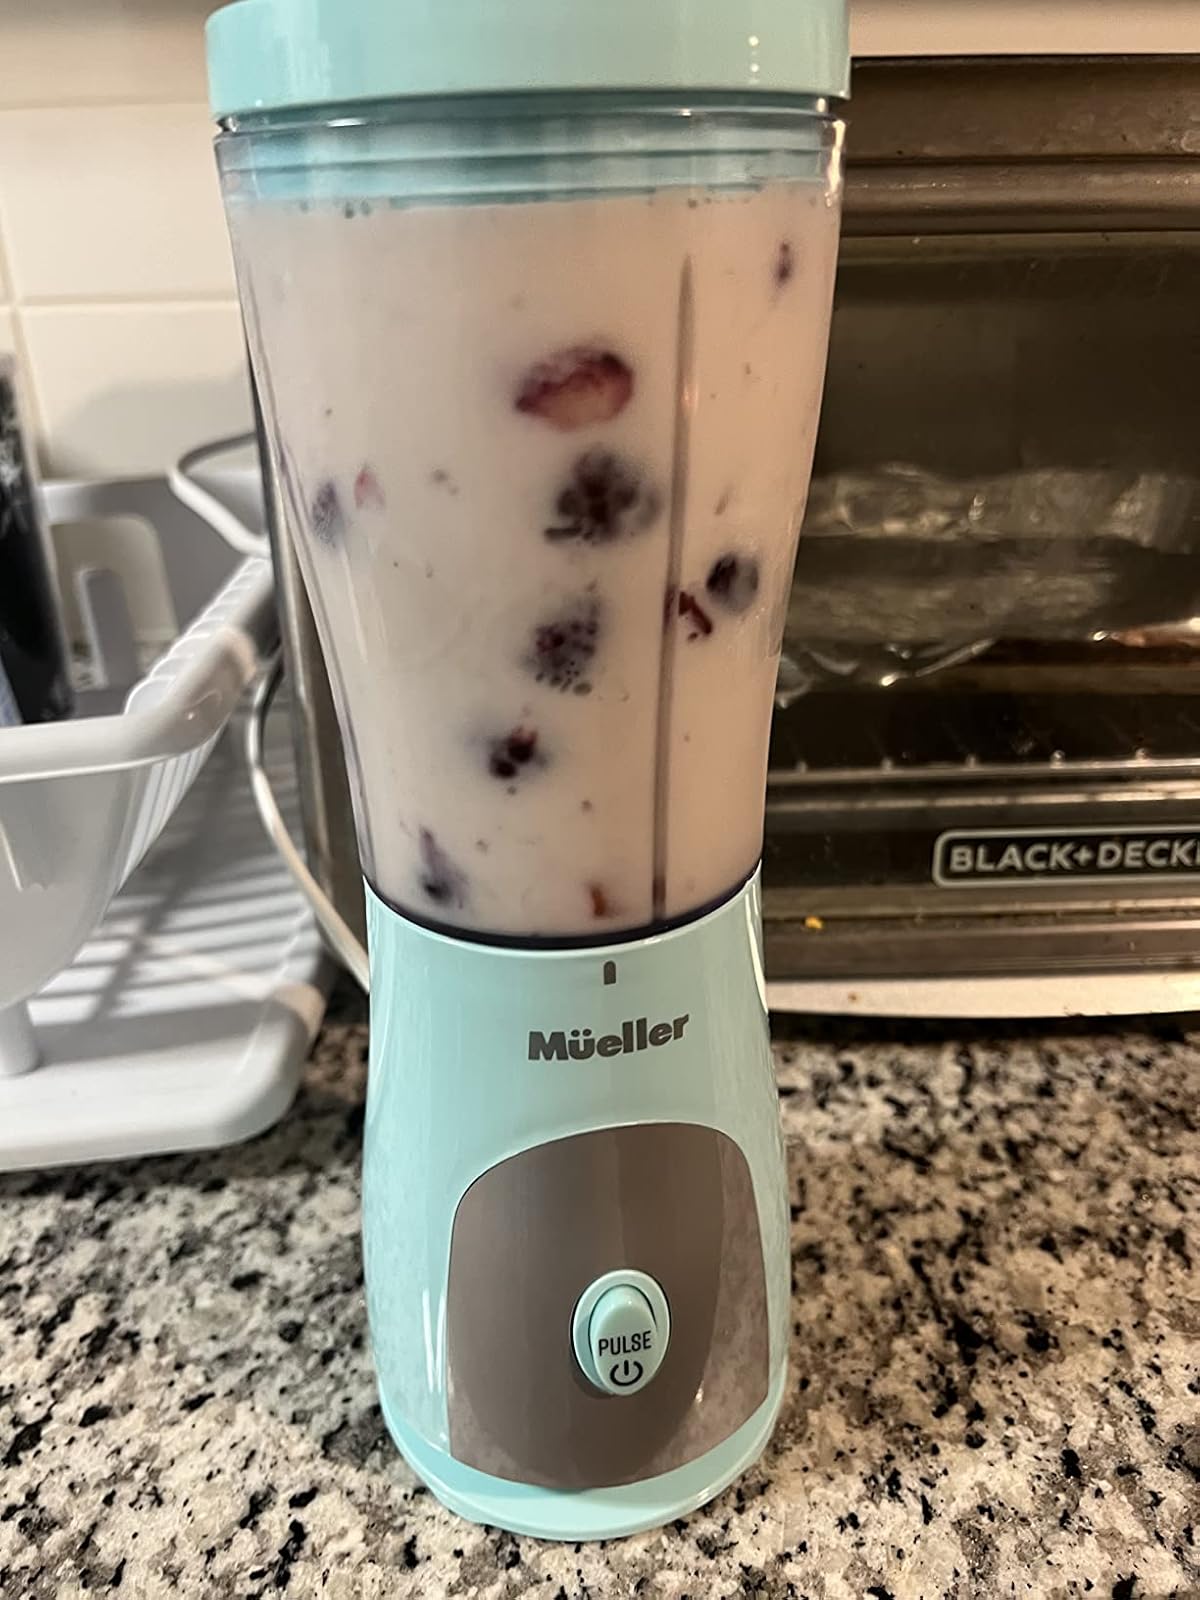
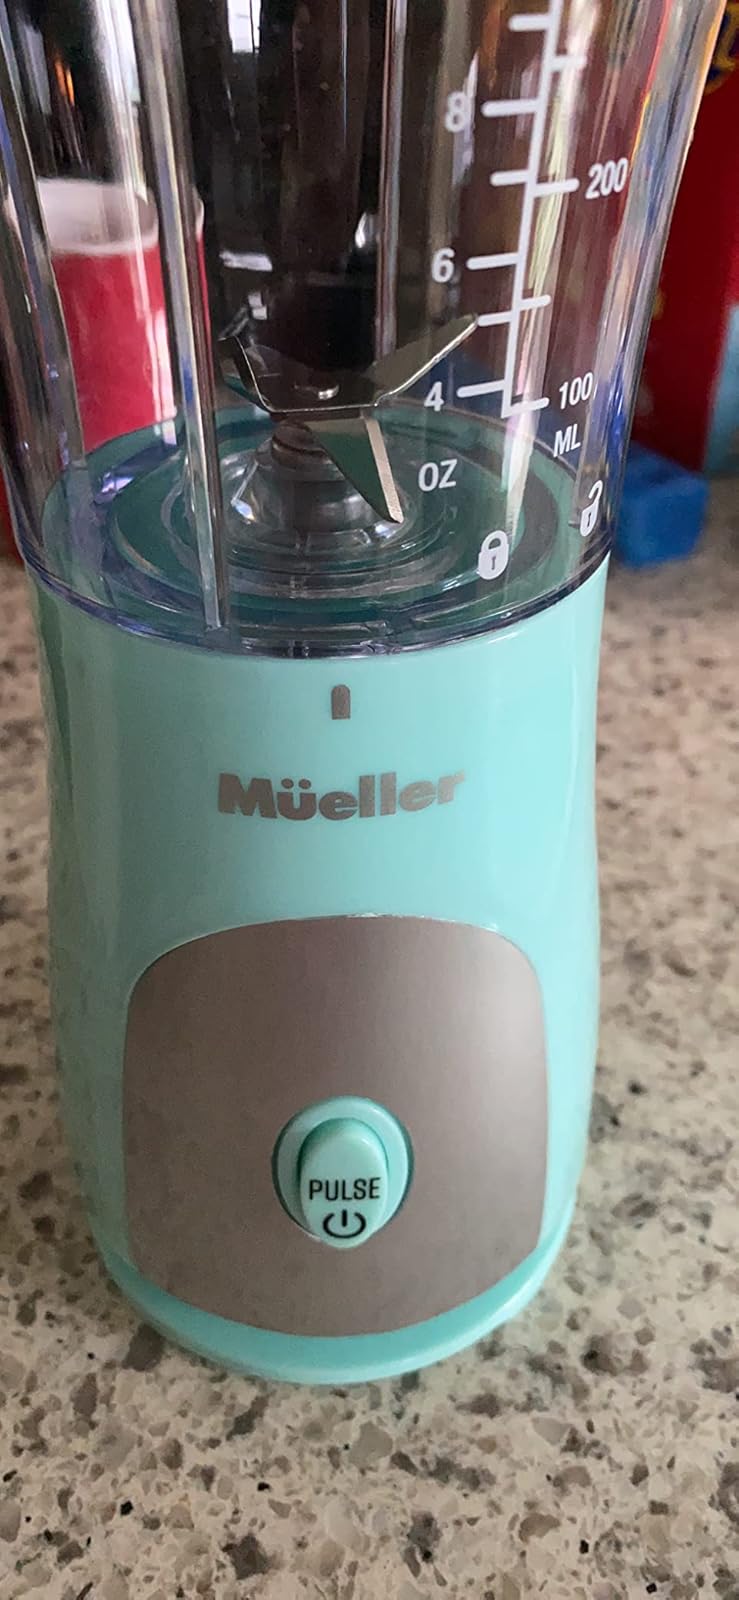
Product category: items_blender
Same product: yes